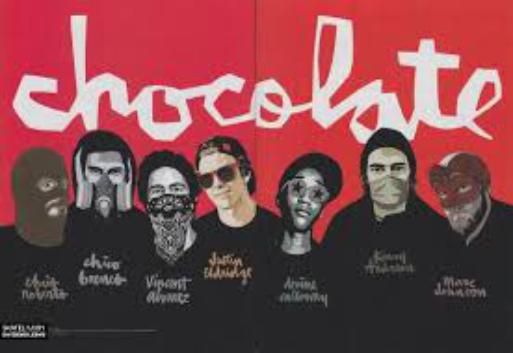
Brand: Chocolate Skateboards
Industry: Sports